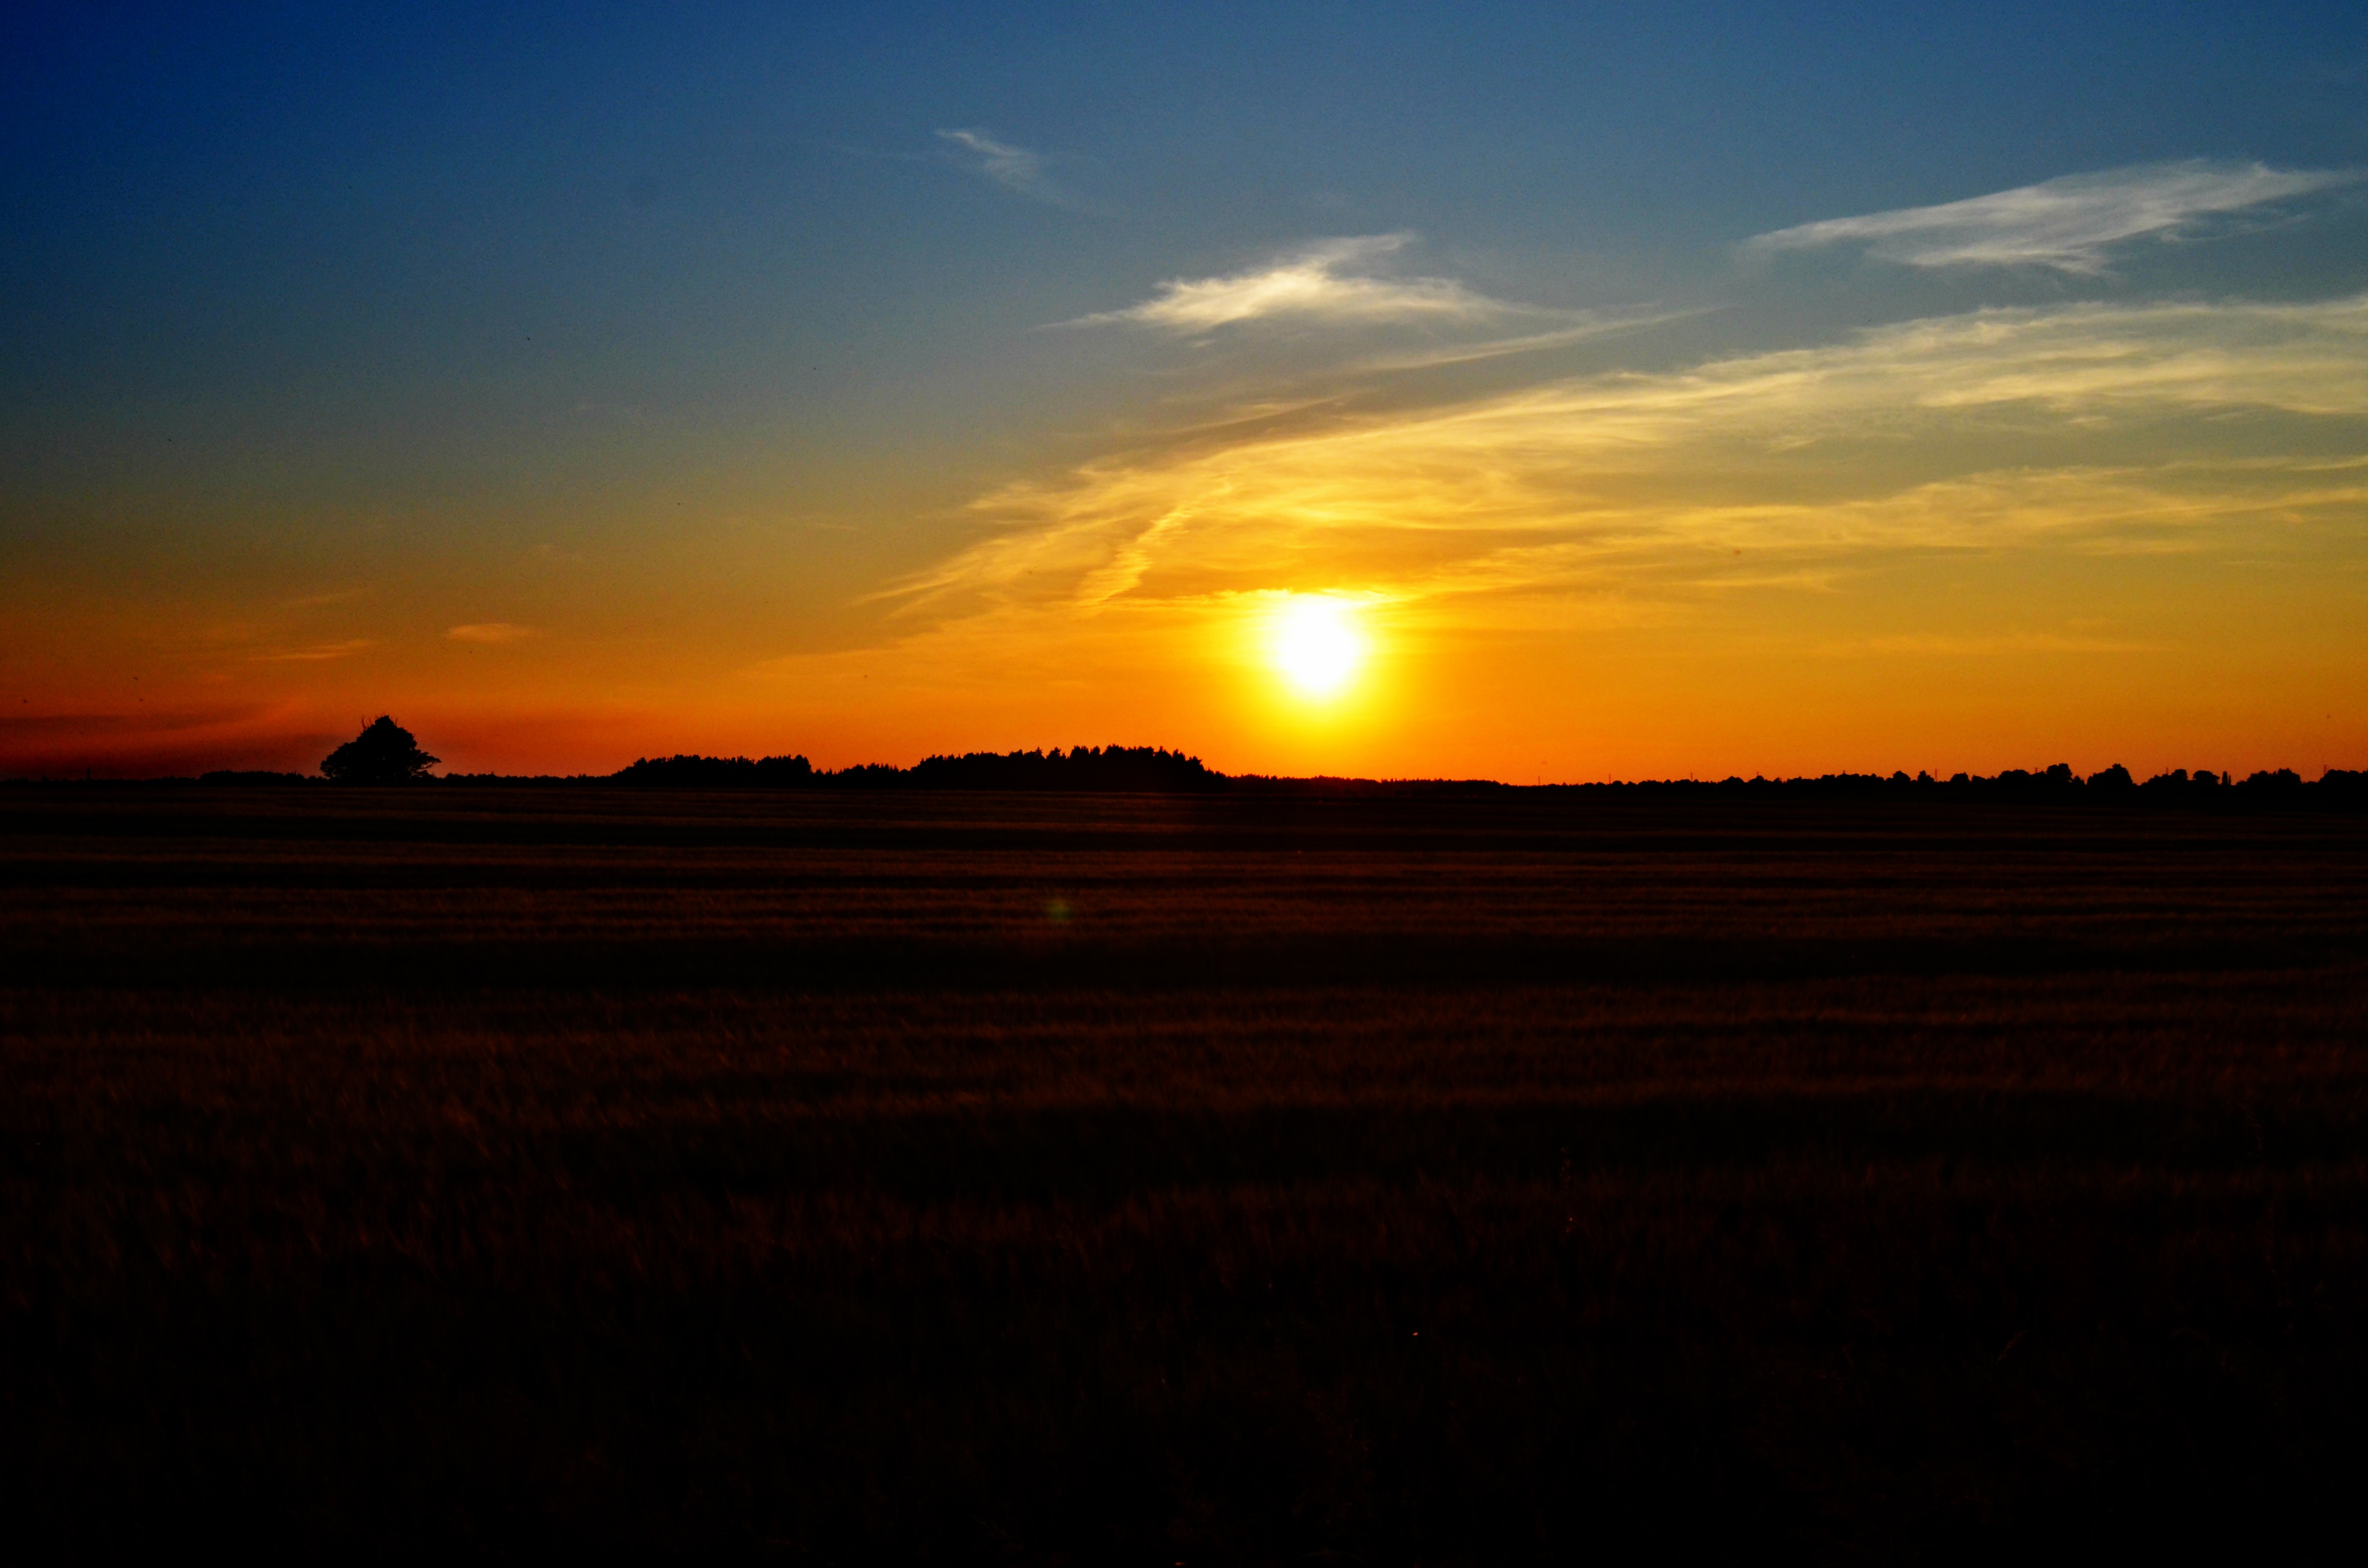
landscape, sea, nature, horizon, cloud, sky, sun, sunrise, sunset, sunlight, morning, dawn, dusk, evening, afterglow, red sky at morning